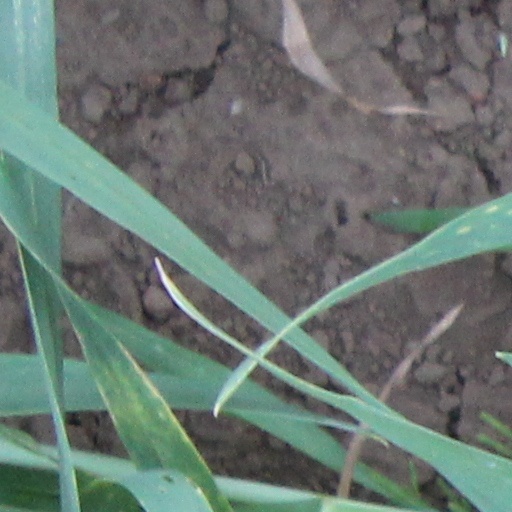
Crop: wheat